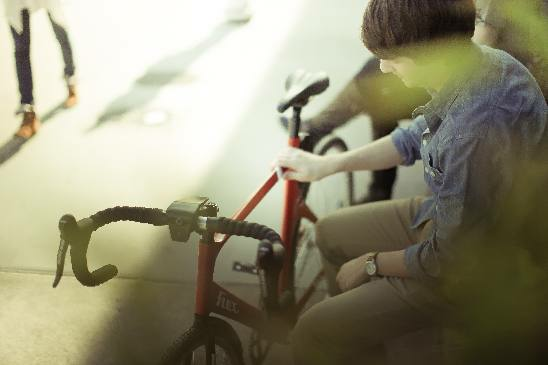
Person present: Yes